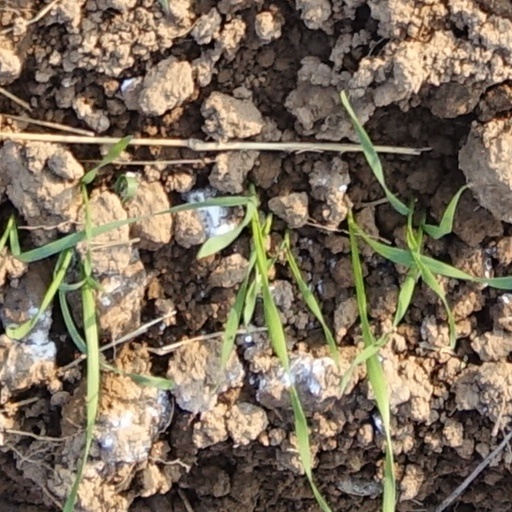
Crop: wheat